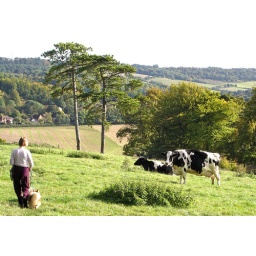
These cows took great delight in staring out these two dogs as they passed.